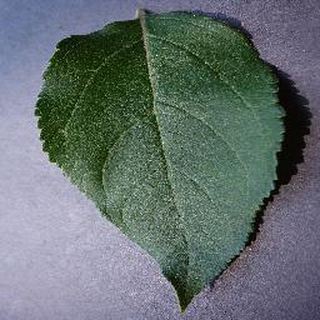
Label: healthy_apple